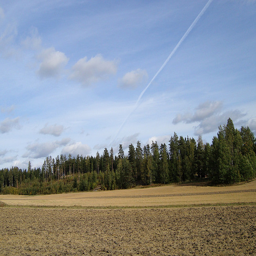
A big field has a forest of trees next to it.
A contrail streaked across the sky atop a grass field.
Landscape with mud and trees below the jetstream of an airplane.
A plan contrail over a clear field near a forest
brown landscape with a field and green trees